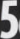
Number: 5